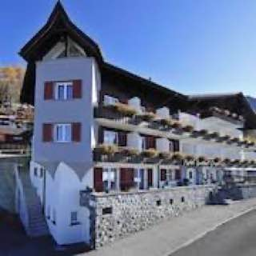
Triesenberg